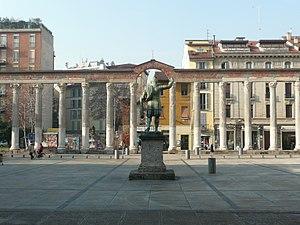
Les colonne di San Lorenzo, ou colonnes de Saint-Laurent, sont les ruines romaines les plus célèbres de Milan, en Italie. Il s'agit d'une place, située en face de la basilique Saint-Laurent de Milan, bordée à l'ouest par une rangée de colonnes provenant à l'origine d'un temple ou de thermes publics du IIᵉ siècle. Ces colonnes furent élevées à leur emplacement actuel au IVᵉ siècle.